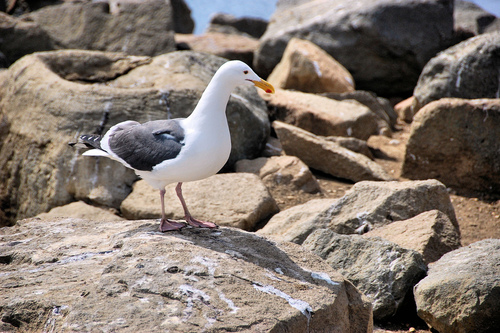
bird has a white belly grey and whited wings, beek is yellow and head is white, legs a light coller and not so short.
big bird with yellow and long beak, secondaries and tail are grey, head, neck, throat, breast, belly and abdomen are white.
this bird is primarily bright white with dark grey wings and a long neck with a medium-length, blunt bill.
mostly white, this bird is dotted with grey on its wings, outer retrices and billed in orange.
this bird features orange webbed feat and a stout orange beak and small eyes.
this beautiful bird has white feathers covering its head and belly with greyish white feathers covering its wings.
this bird is white with grey and has a long, pointy beak.
this bird has wings that are grey and has a white belly
this is a tall white and grey bird with grey wings, a white head, and a long yellow bill with a red patch on the tip.
this bird has wings that are grey and has a white belly
Species: California Gull